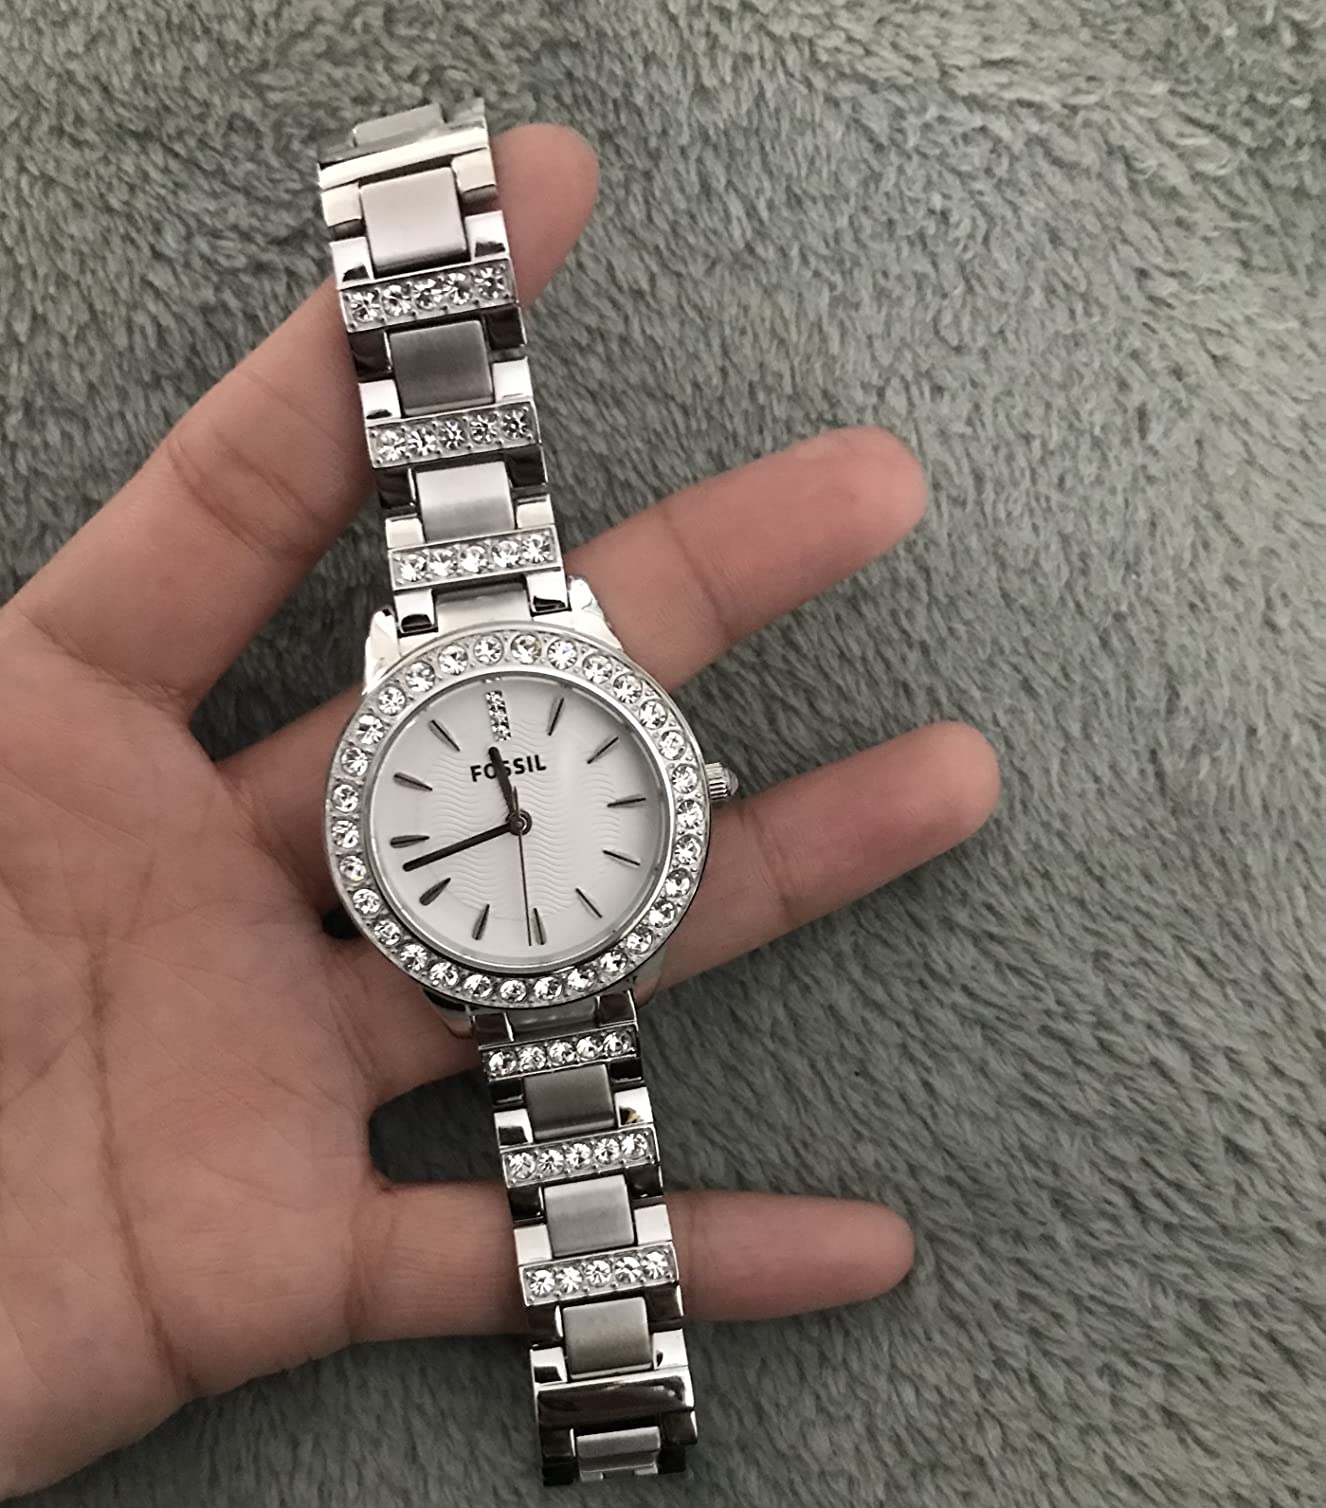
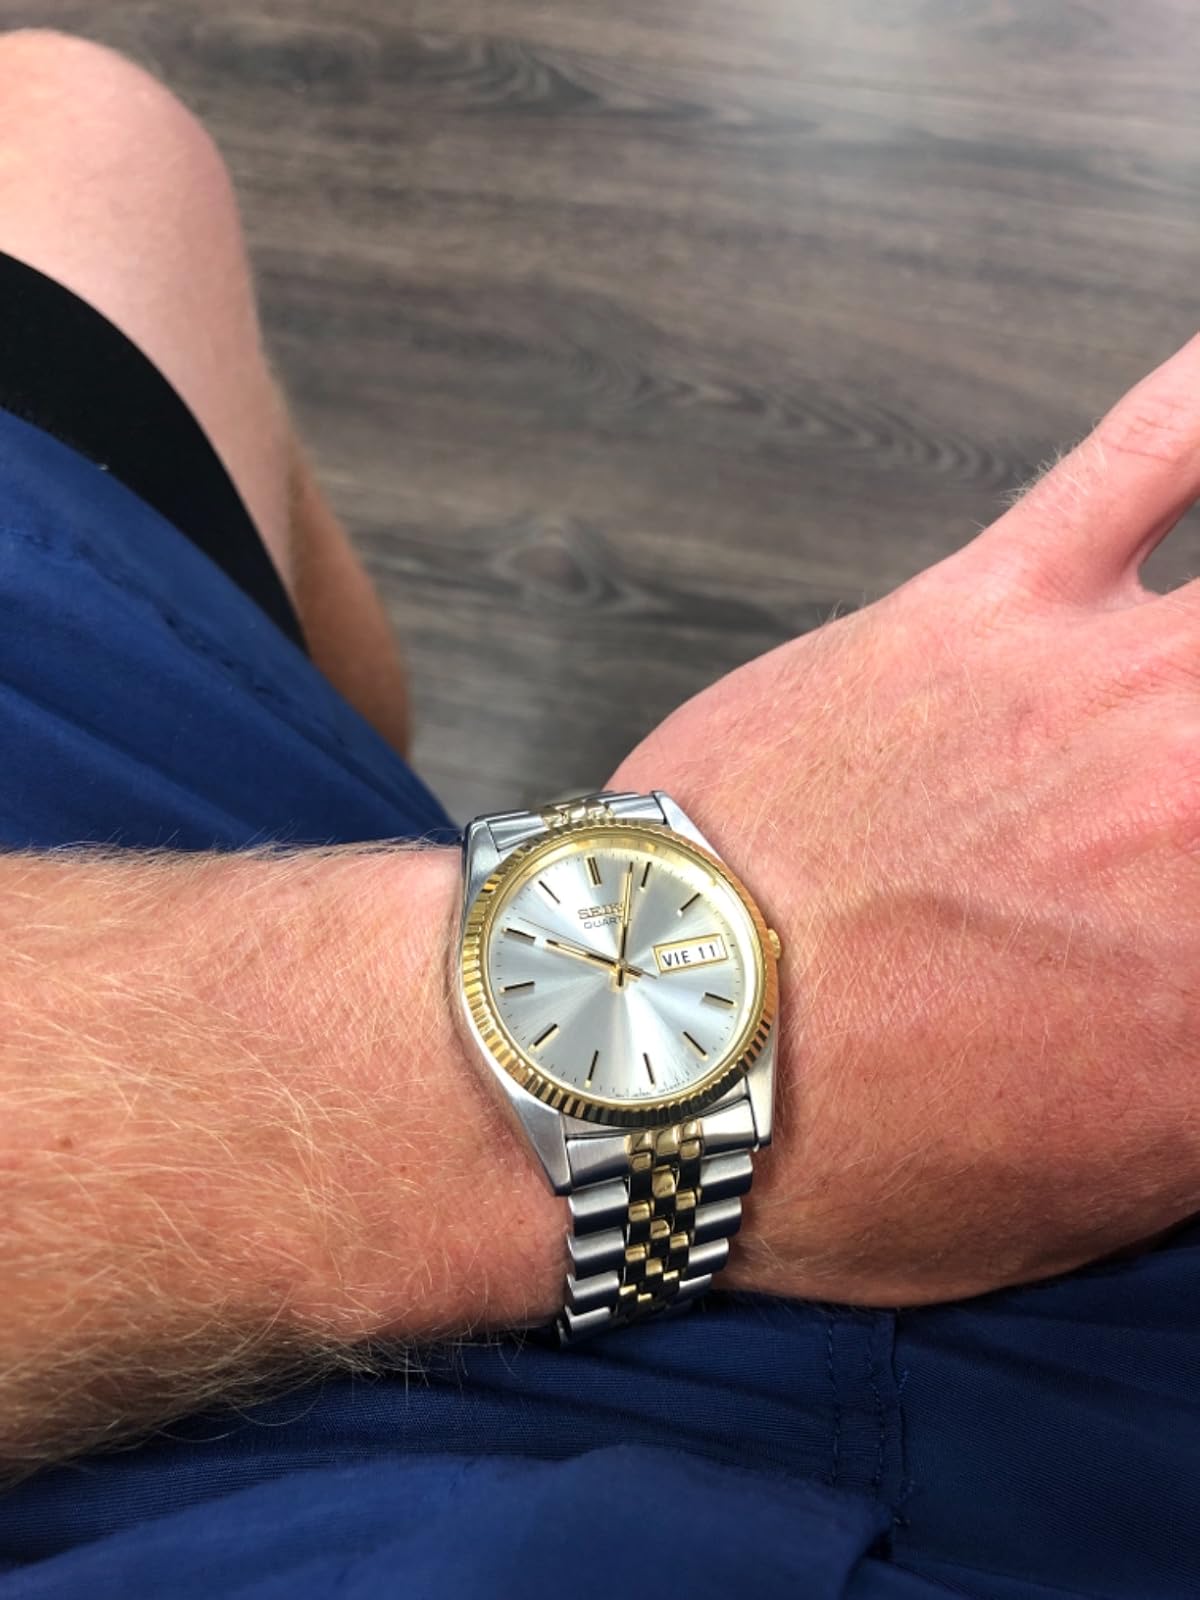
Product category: accessories_watch
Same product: no